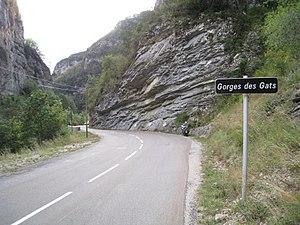
Glandage est une commune française située dans le département de la Drôme, en région Auvergne-Rhône-Alpes.